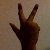
The image shows a hand gesture representing the number 3 in Indian Sign Language.